Los Angeles Police Department

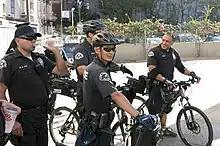
LAPD bicycle officers in 2014

LAPD patrol officers have a three-day 12-hour and four-day 10-hour workweek schedule. The department has over 250 types of job assignments, and each officer is eligible for such assignments after two years on patrol. LAPD patrol officers almost always work with a partner, unlike most suburban departments surrounding the City of Los Angeles, which deploy officers in one-officer units to maximize police presence and allow a smaller number of officers to patrol a larger area. The department's training division has three facilities throughout the city, including the Los Angeles Police Academy (Elysian Park), Ahmanson Recruit Training Center (Westchester), and the Edward Davis Training Center (Granada Hills). From spring 2007 through the spring of 2009, recruits could earn money through sign-on bonuses ranging from $5,000 to $10,000. Those bonuses ended in 2009. Sign on bonuses were paid 1/2 after graduation from the academy, and 1/2 after completion of probation. $2,000 could be added for sign-ons from outside the Los Angeles area for housing arrangements. As of July 2009, recruits earned starting salaries of $56,522–61,095 depending on education level and began earning their full salary on their first day of academy training.